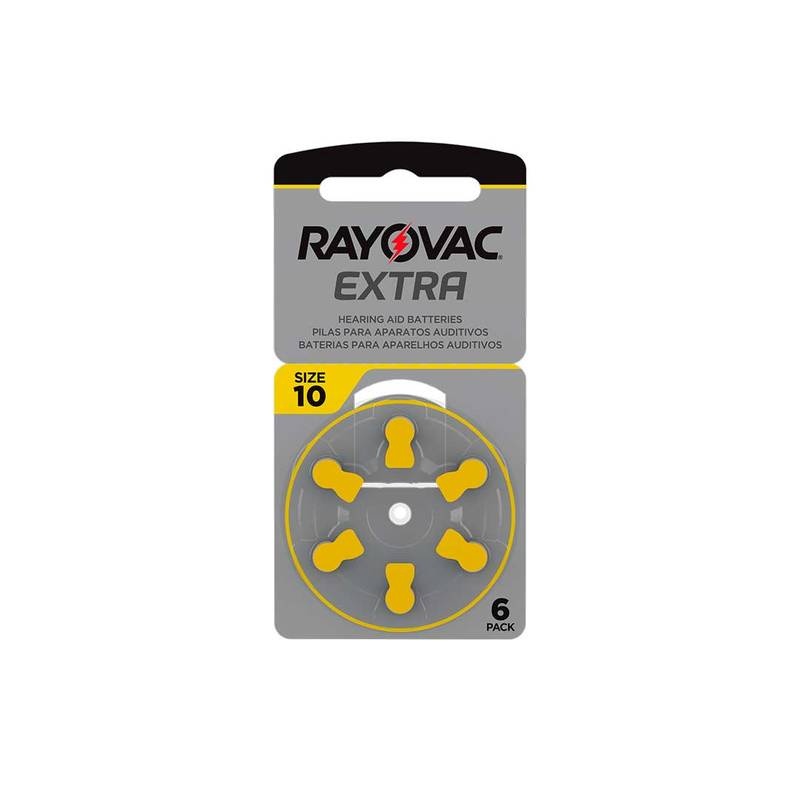
Pilha Auditiva Rayovac E.adv Act Tam10 Cart 6 Sm-60
Pilha Auditiva Rayovac E.adv Act Tam10 Cart 6 Sm-60 Pilha Auditiva Rayovac E.adv Act Tam10 Cart 6 Sm-60
Brand: Importline Express
Category: Health & Beauty > Health Care > Hearing Aids